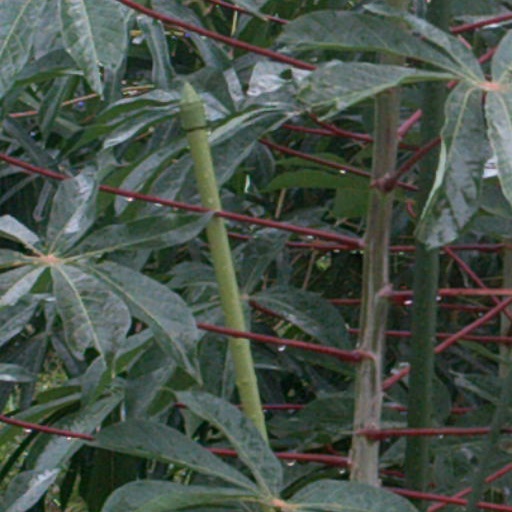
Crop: cassava